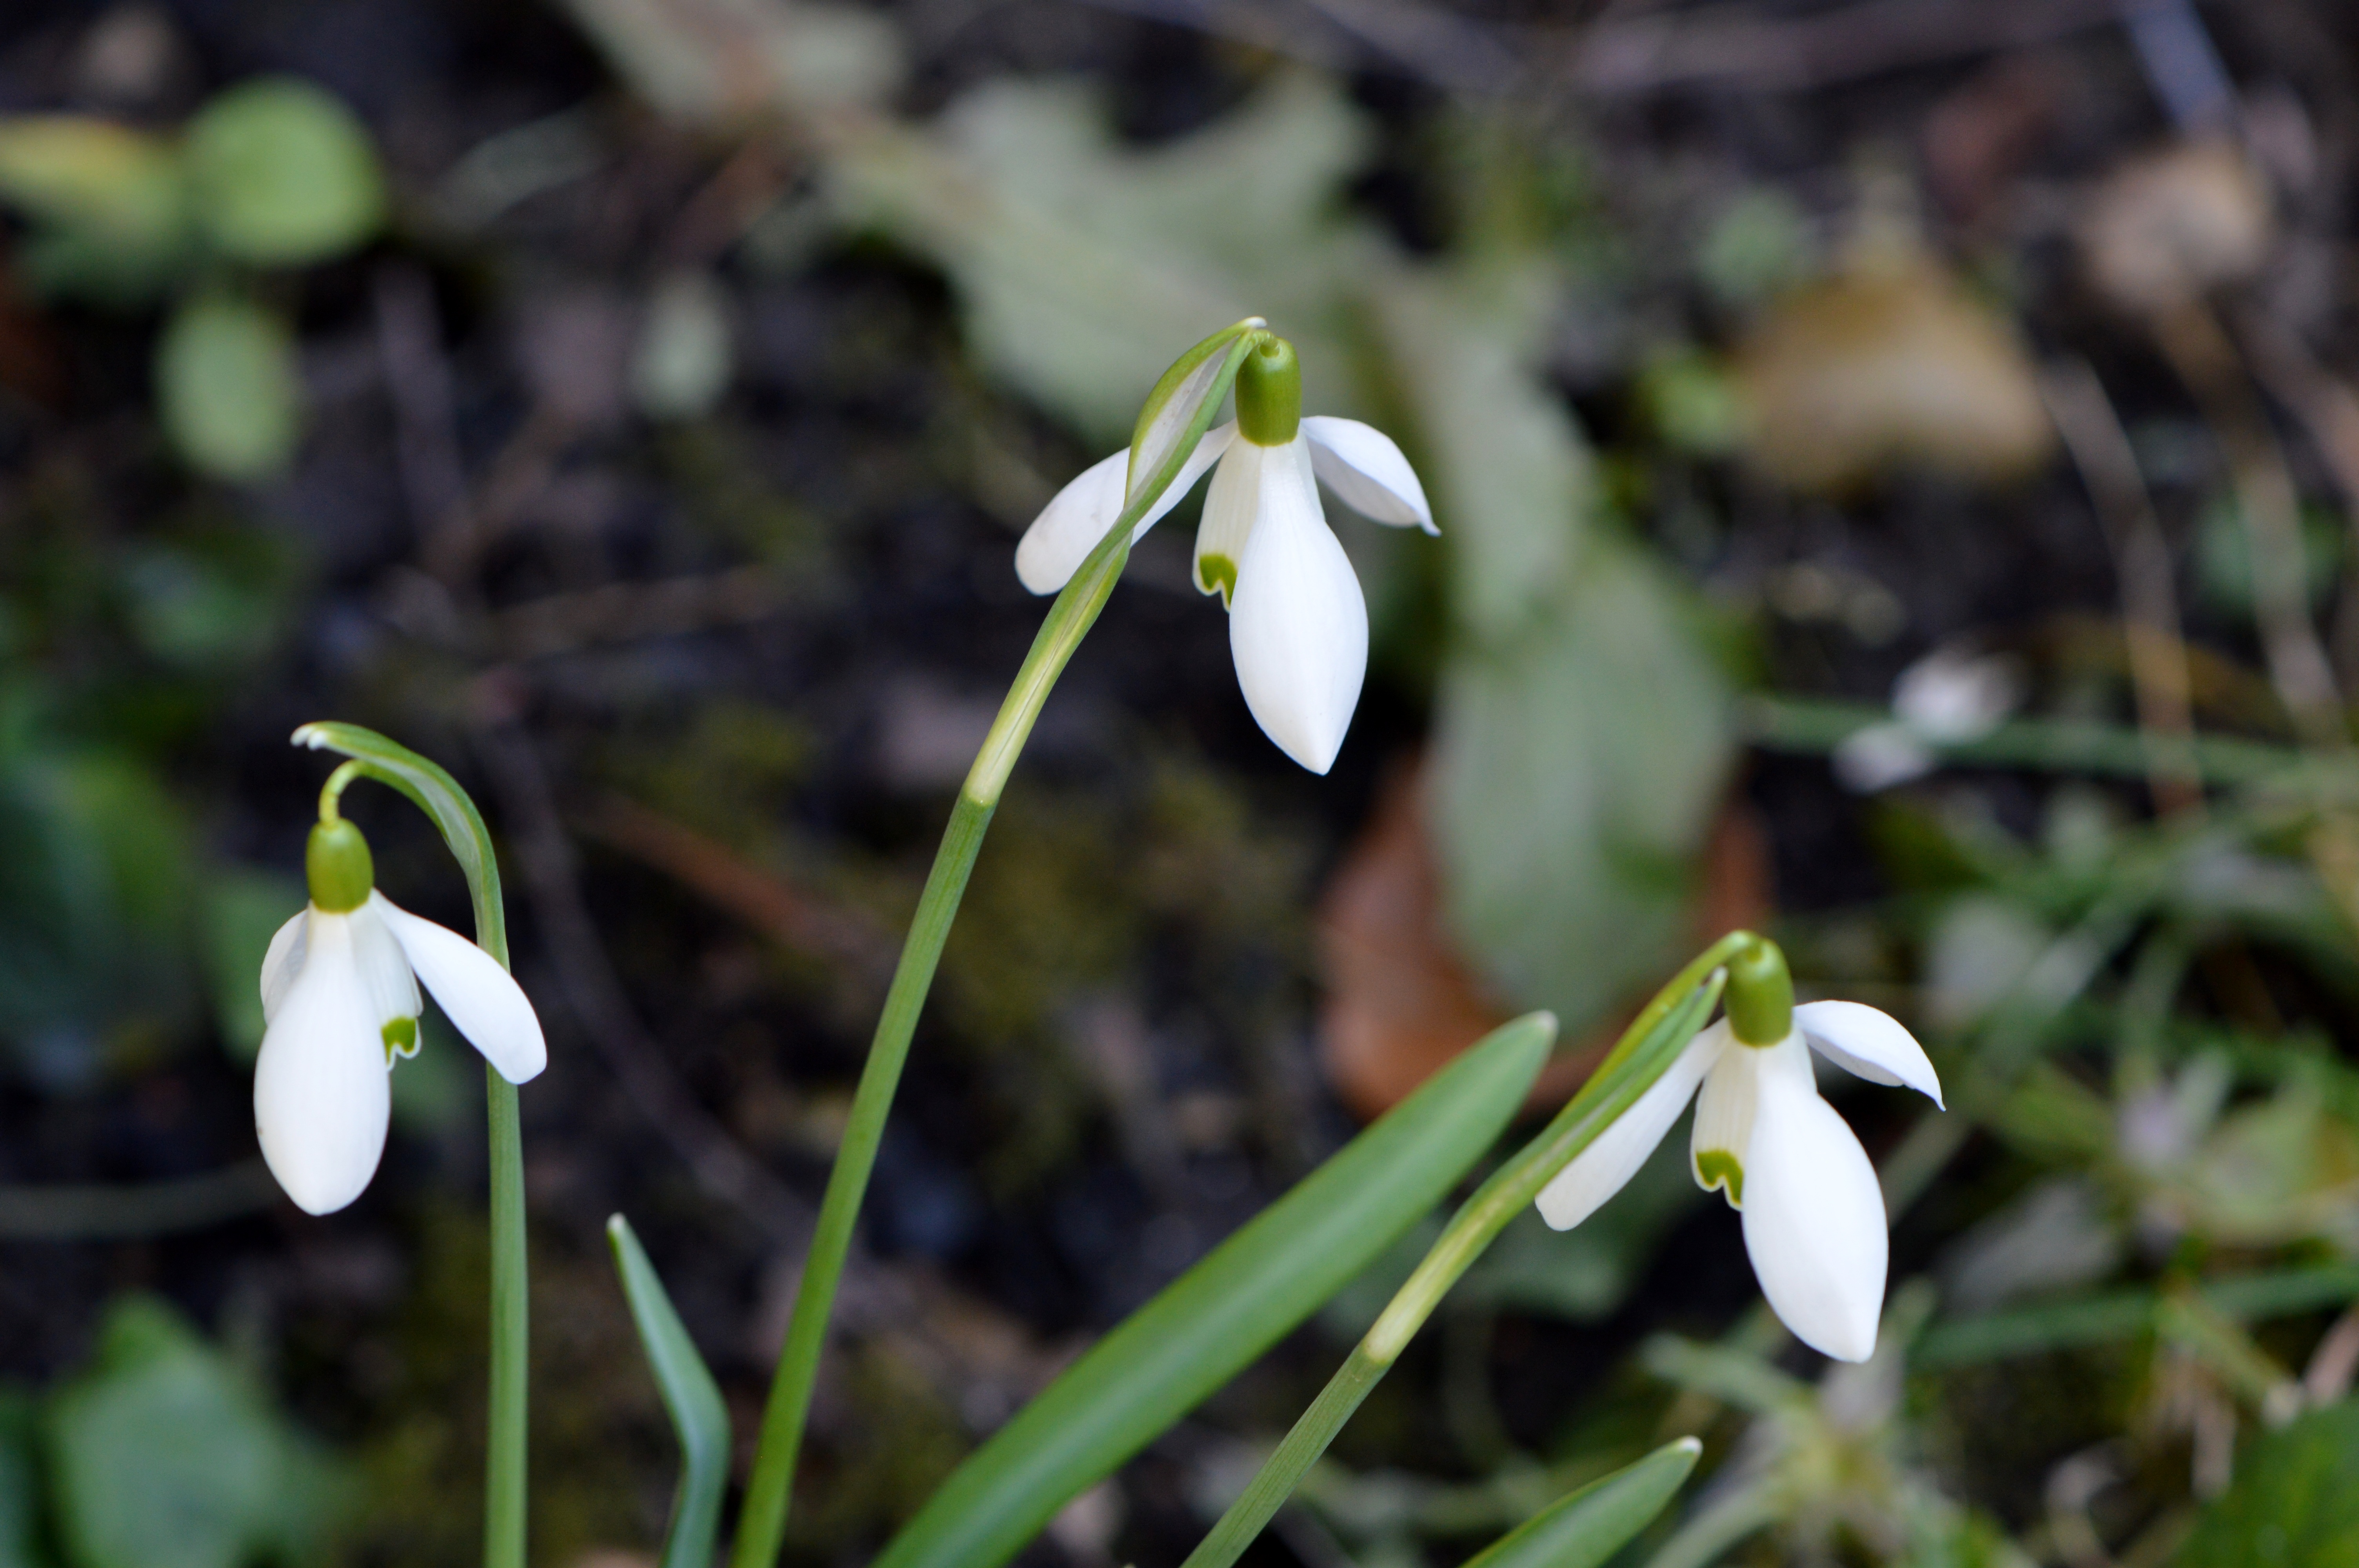
plant, flower, spring, green, botany, garden, close, flora, wildflower, snowdrop, galanthus, flowering plant, plant stem, land plant, fawn lily